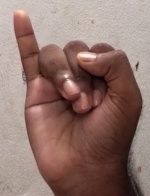
ASL sign: I